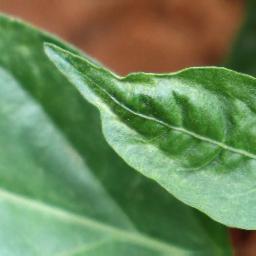
Label: mites_and_trips